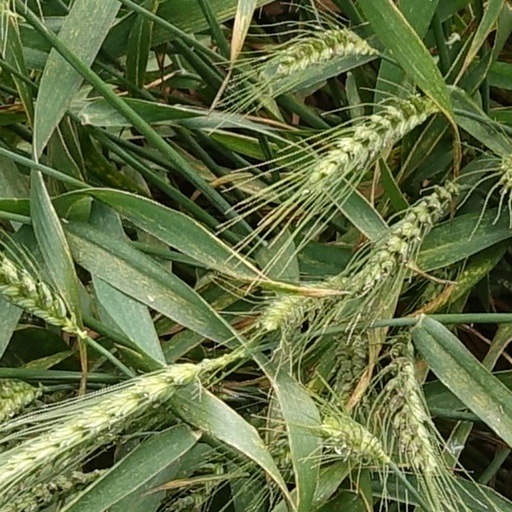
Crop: wheat